Karl-Heinz Thielen

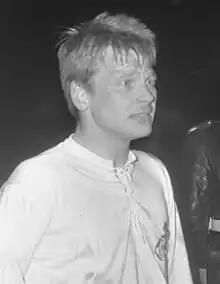
Thielen in 1965

Karl-Heinz Thielen (born 2 April 1940) is a German former footballer who played as a striker or defender.